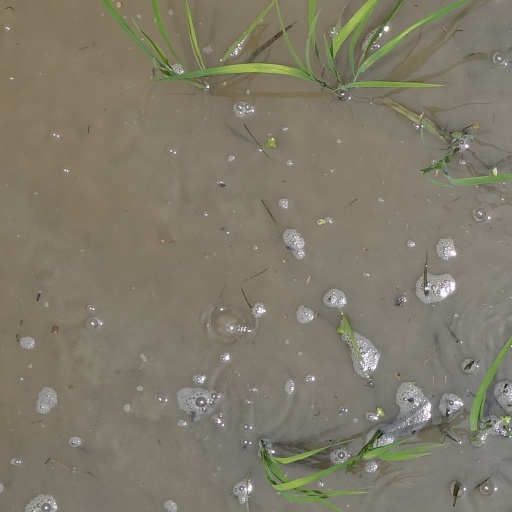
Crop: rice